Property Envy

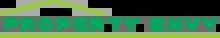

Property Envy is an American talk show series that debuted on July 9, 2013, on Bravo after the second season premiere of "Interior Therapy with Jeff Lewis".